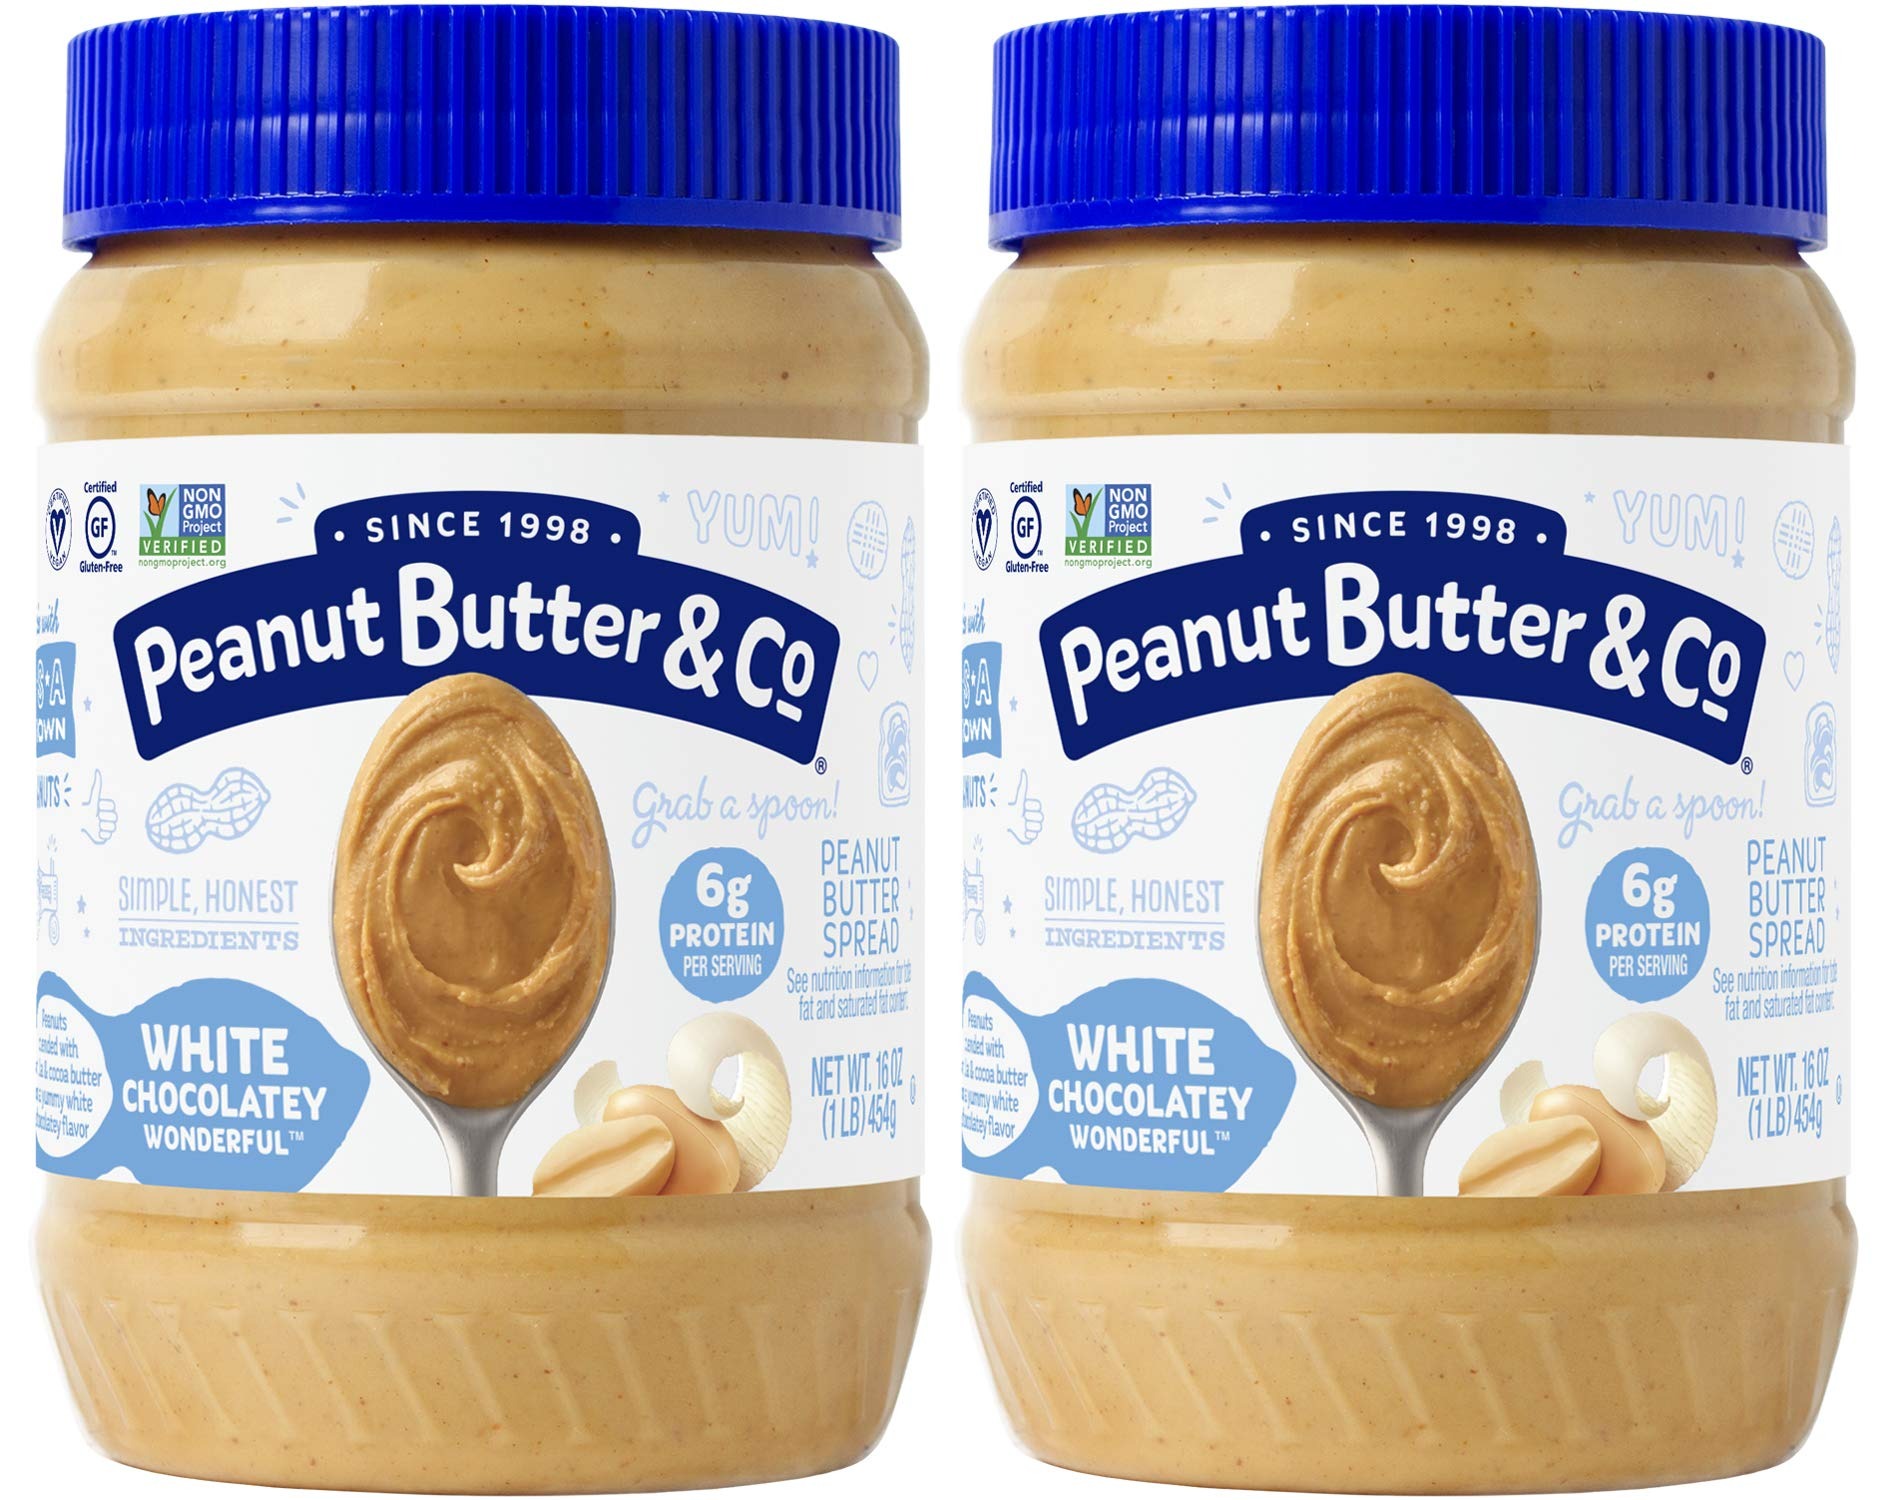
Item Name: Peanut Butter & Co. White Chocolatey Wonderful Peanut Butter, Non-GMO Project Verified, Gluten Free, Vegan, 16 Ounce (Pack of 2)
Bullet Point 1: Contains 2 - 16 oz jars of White Chocolately Wonderful Peanut Butter, perfect as an anytime snack
Bullet Point 2: Made with simple honest, Non-GMO verified ingredients and USA grown peanuts; Vegan; Gluten free; Kosher; Supports the production of certified sustainable palm oil through RSPO (Roundtable for Sustainable Palm Oil)
Bullet Point 3: 6g of protein per serving, 0g trans fat, no cholesterol, no hydrogenated oil, no high fructose corn syrup
Bullet Point 4: Delicious on sandwiches, with fruit, swirled with oatmeal or yogurt, in your favorite recipes…or grab a spoon and enjoy right out of the jar
Bullet Point 5: Try all of our amazing Peanut Butter varieties - Smooth Operator, Crunch Time, White Chocolatey Wonderful, Dark Chocolately Dreams and the Bees Knees (Honey)
Value: 32.0
Unit: Ounce

Price: 9.99